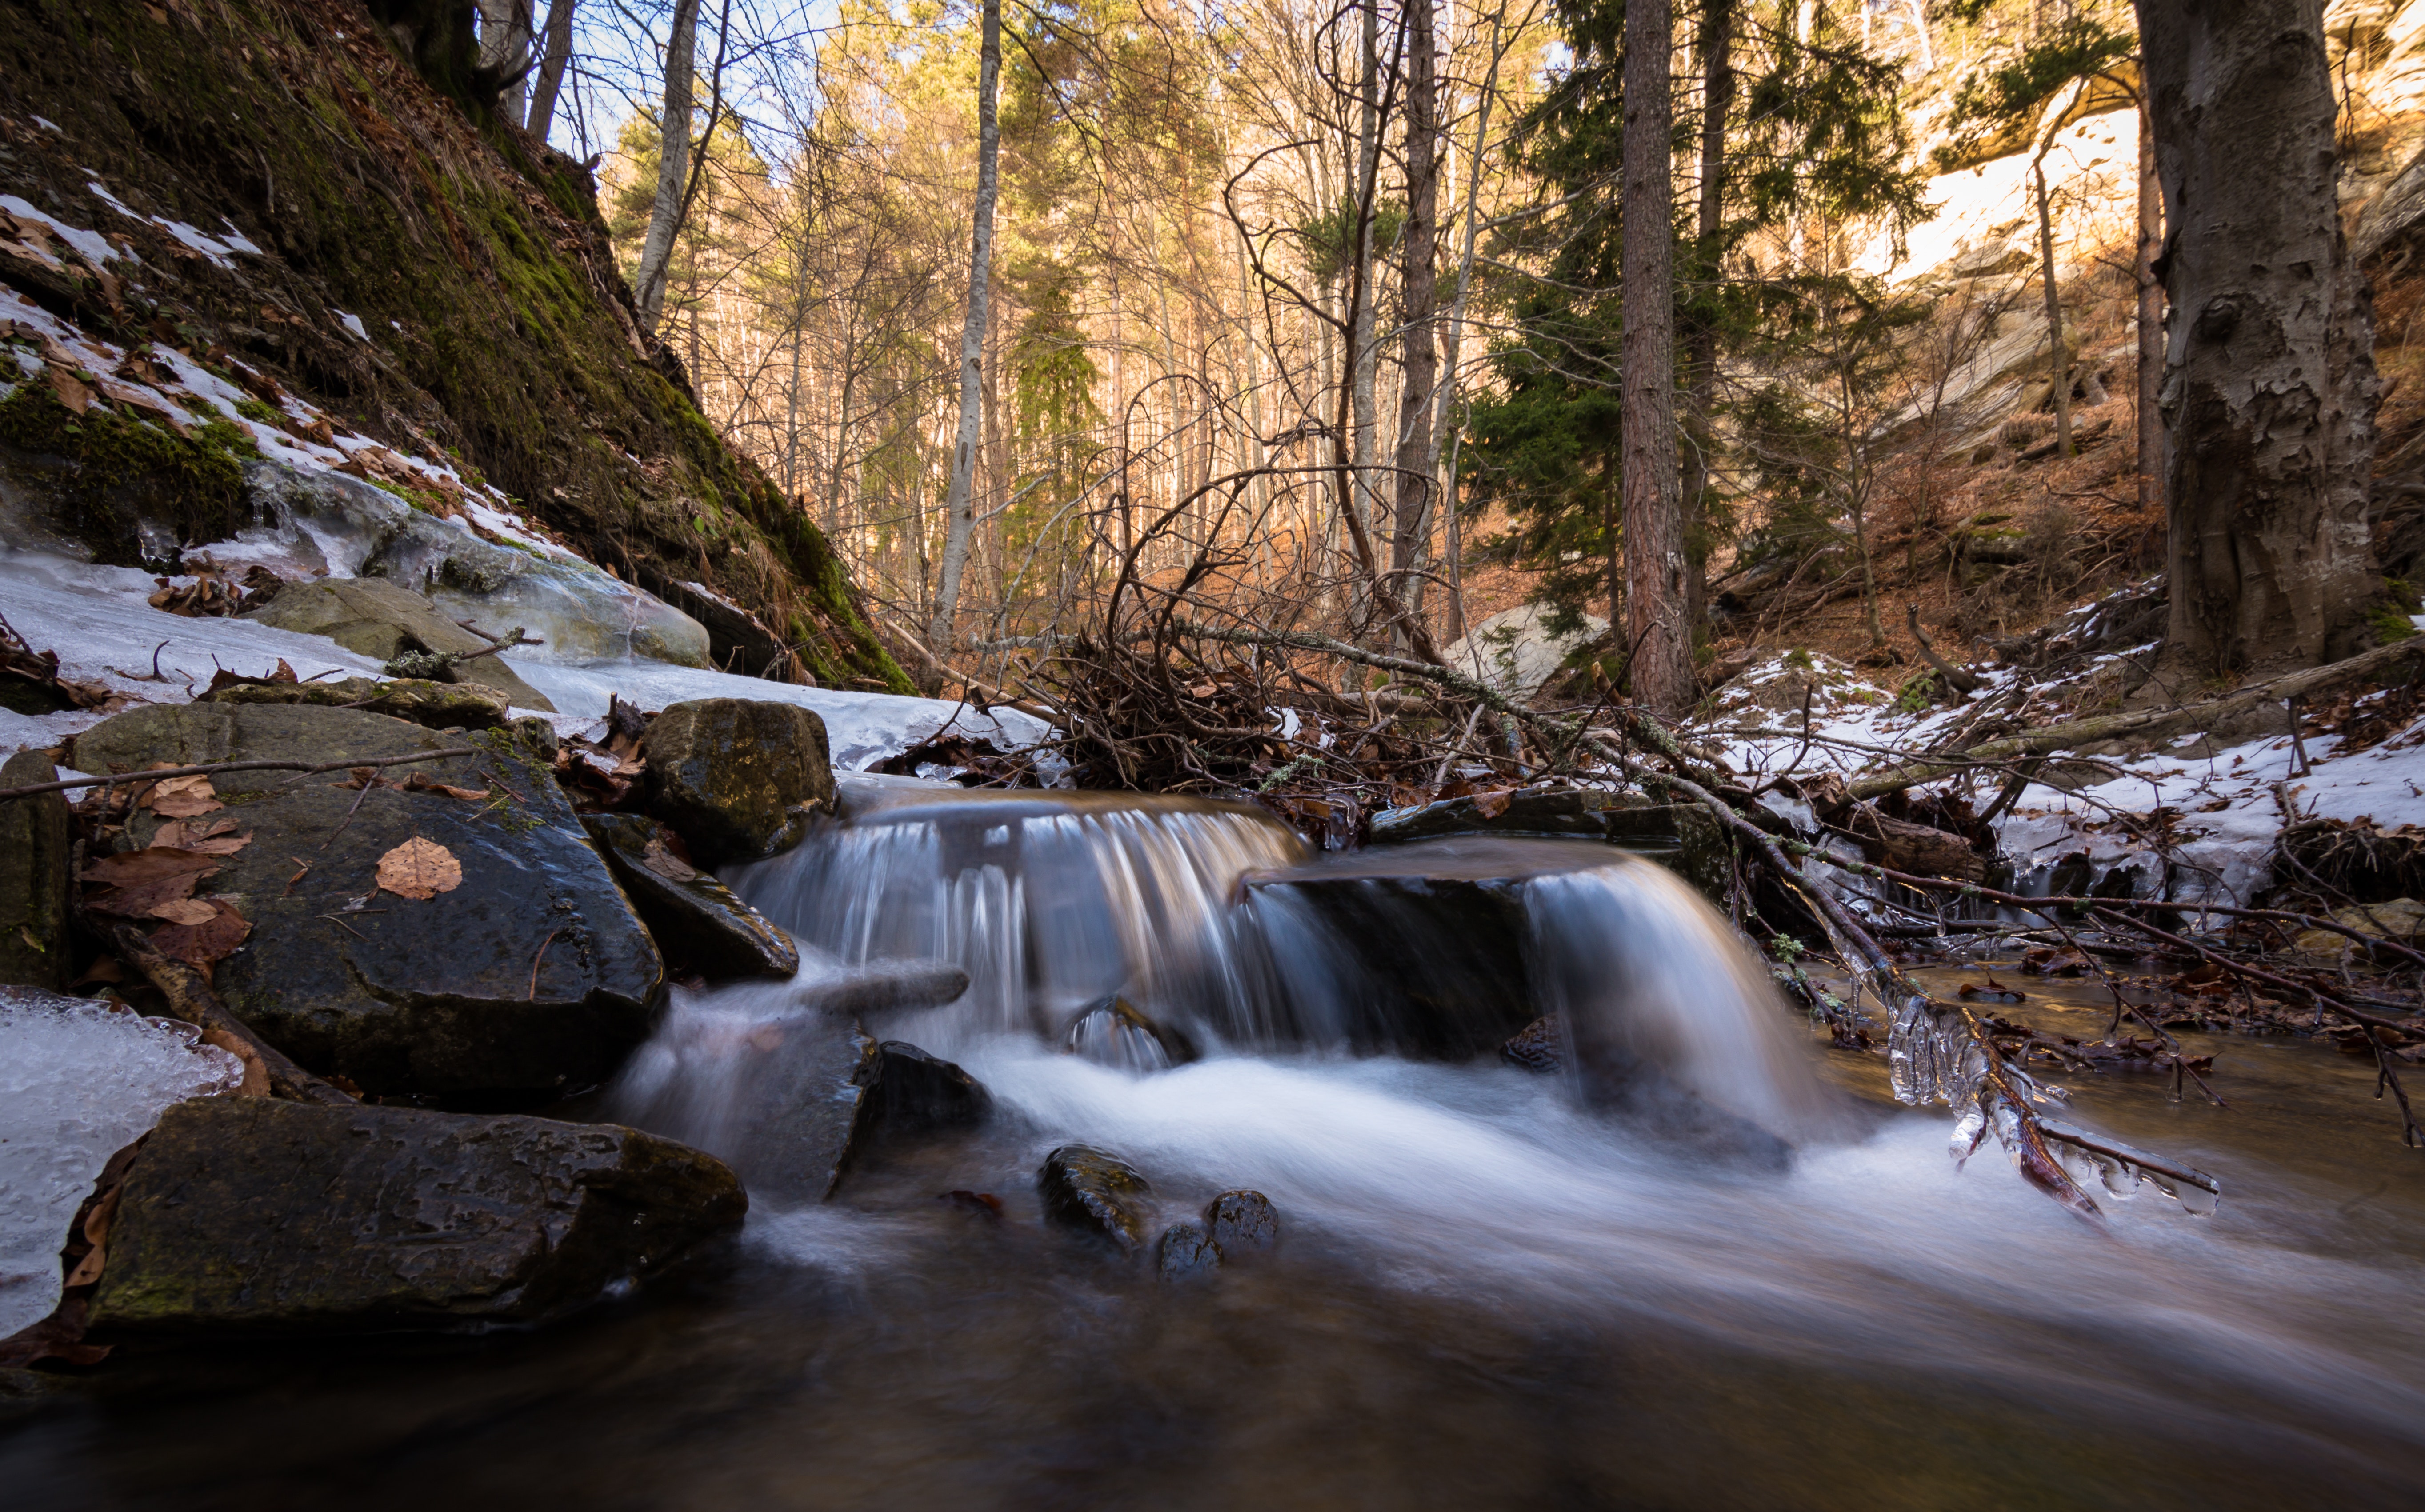
body of water, stream, waterfall, nature, natural landscape, water, water resources, watercourse, creek, mountain river, rock, tree, river, wilderness, nature reserve, state park, riparian zone, ravine, biome, rapid, water feature, forest, leaf, fluvial landforms of streams, sky, landscape, arroyo, sunlight, formation, old growth forest, chute, plant, branch, riparian forest, woodland, national park, winter, stream bed, bank, autumn, valdivian temperate rain forest, tributary